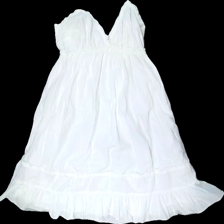
View: front
Type: Dress
Category: Ladies
Brand: Saint Tropez
Colors: White
Material: 100% Cotton
Pattern: Striped
Cut: V-collar, Loose
Size: M
Season: Summer
Price range: 50-100
Recommended usage: Reuse